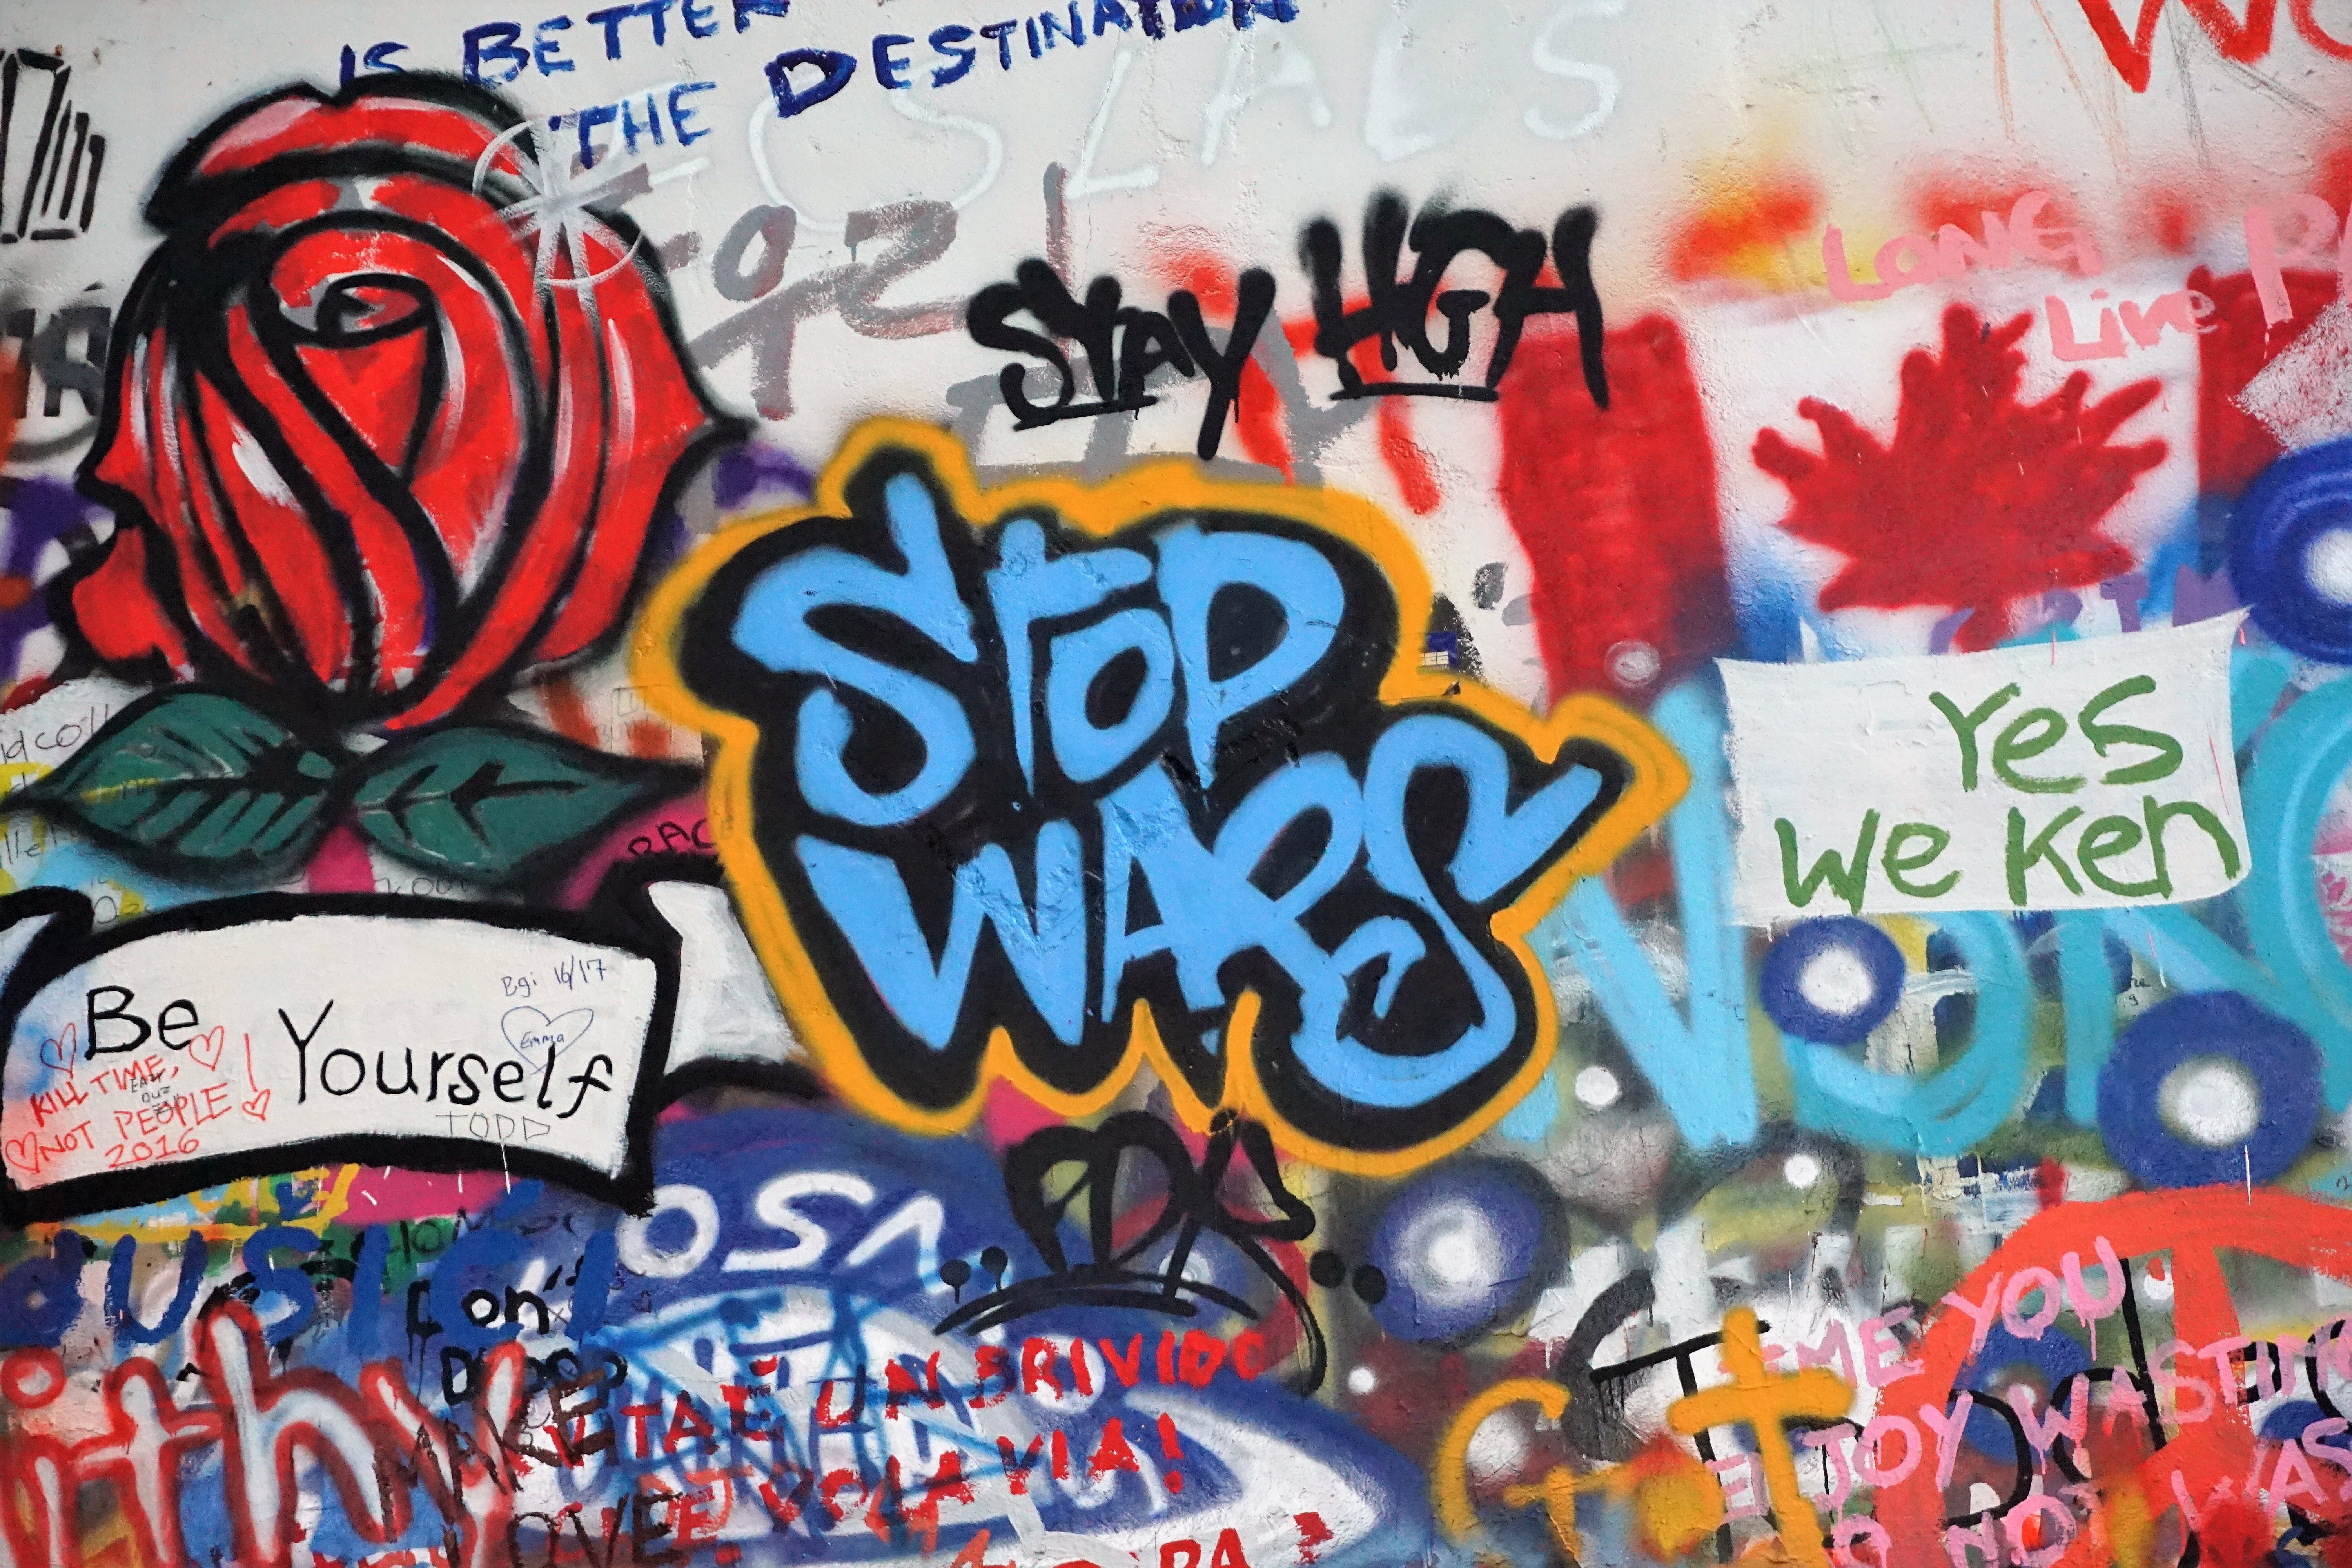
prague, graffiti, art, mural, grafitti, john lennon wall, anti war